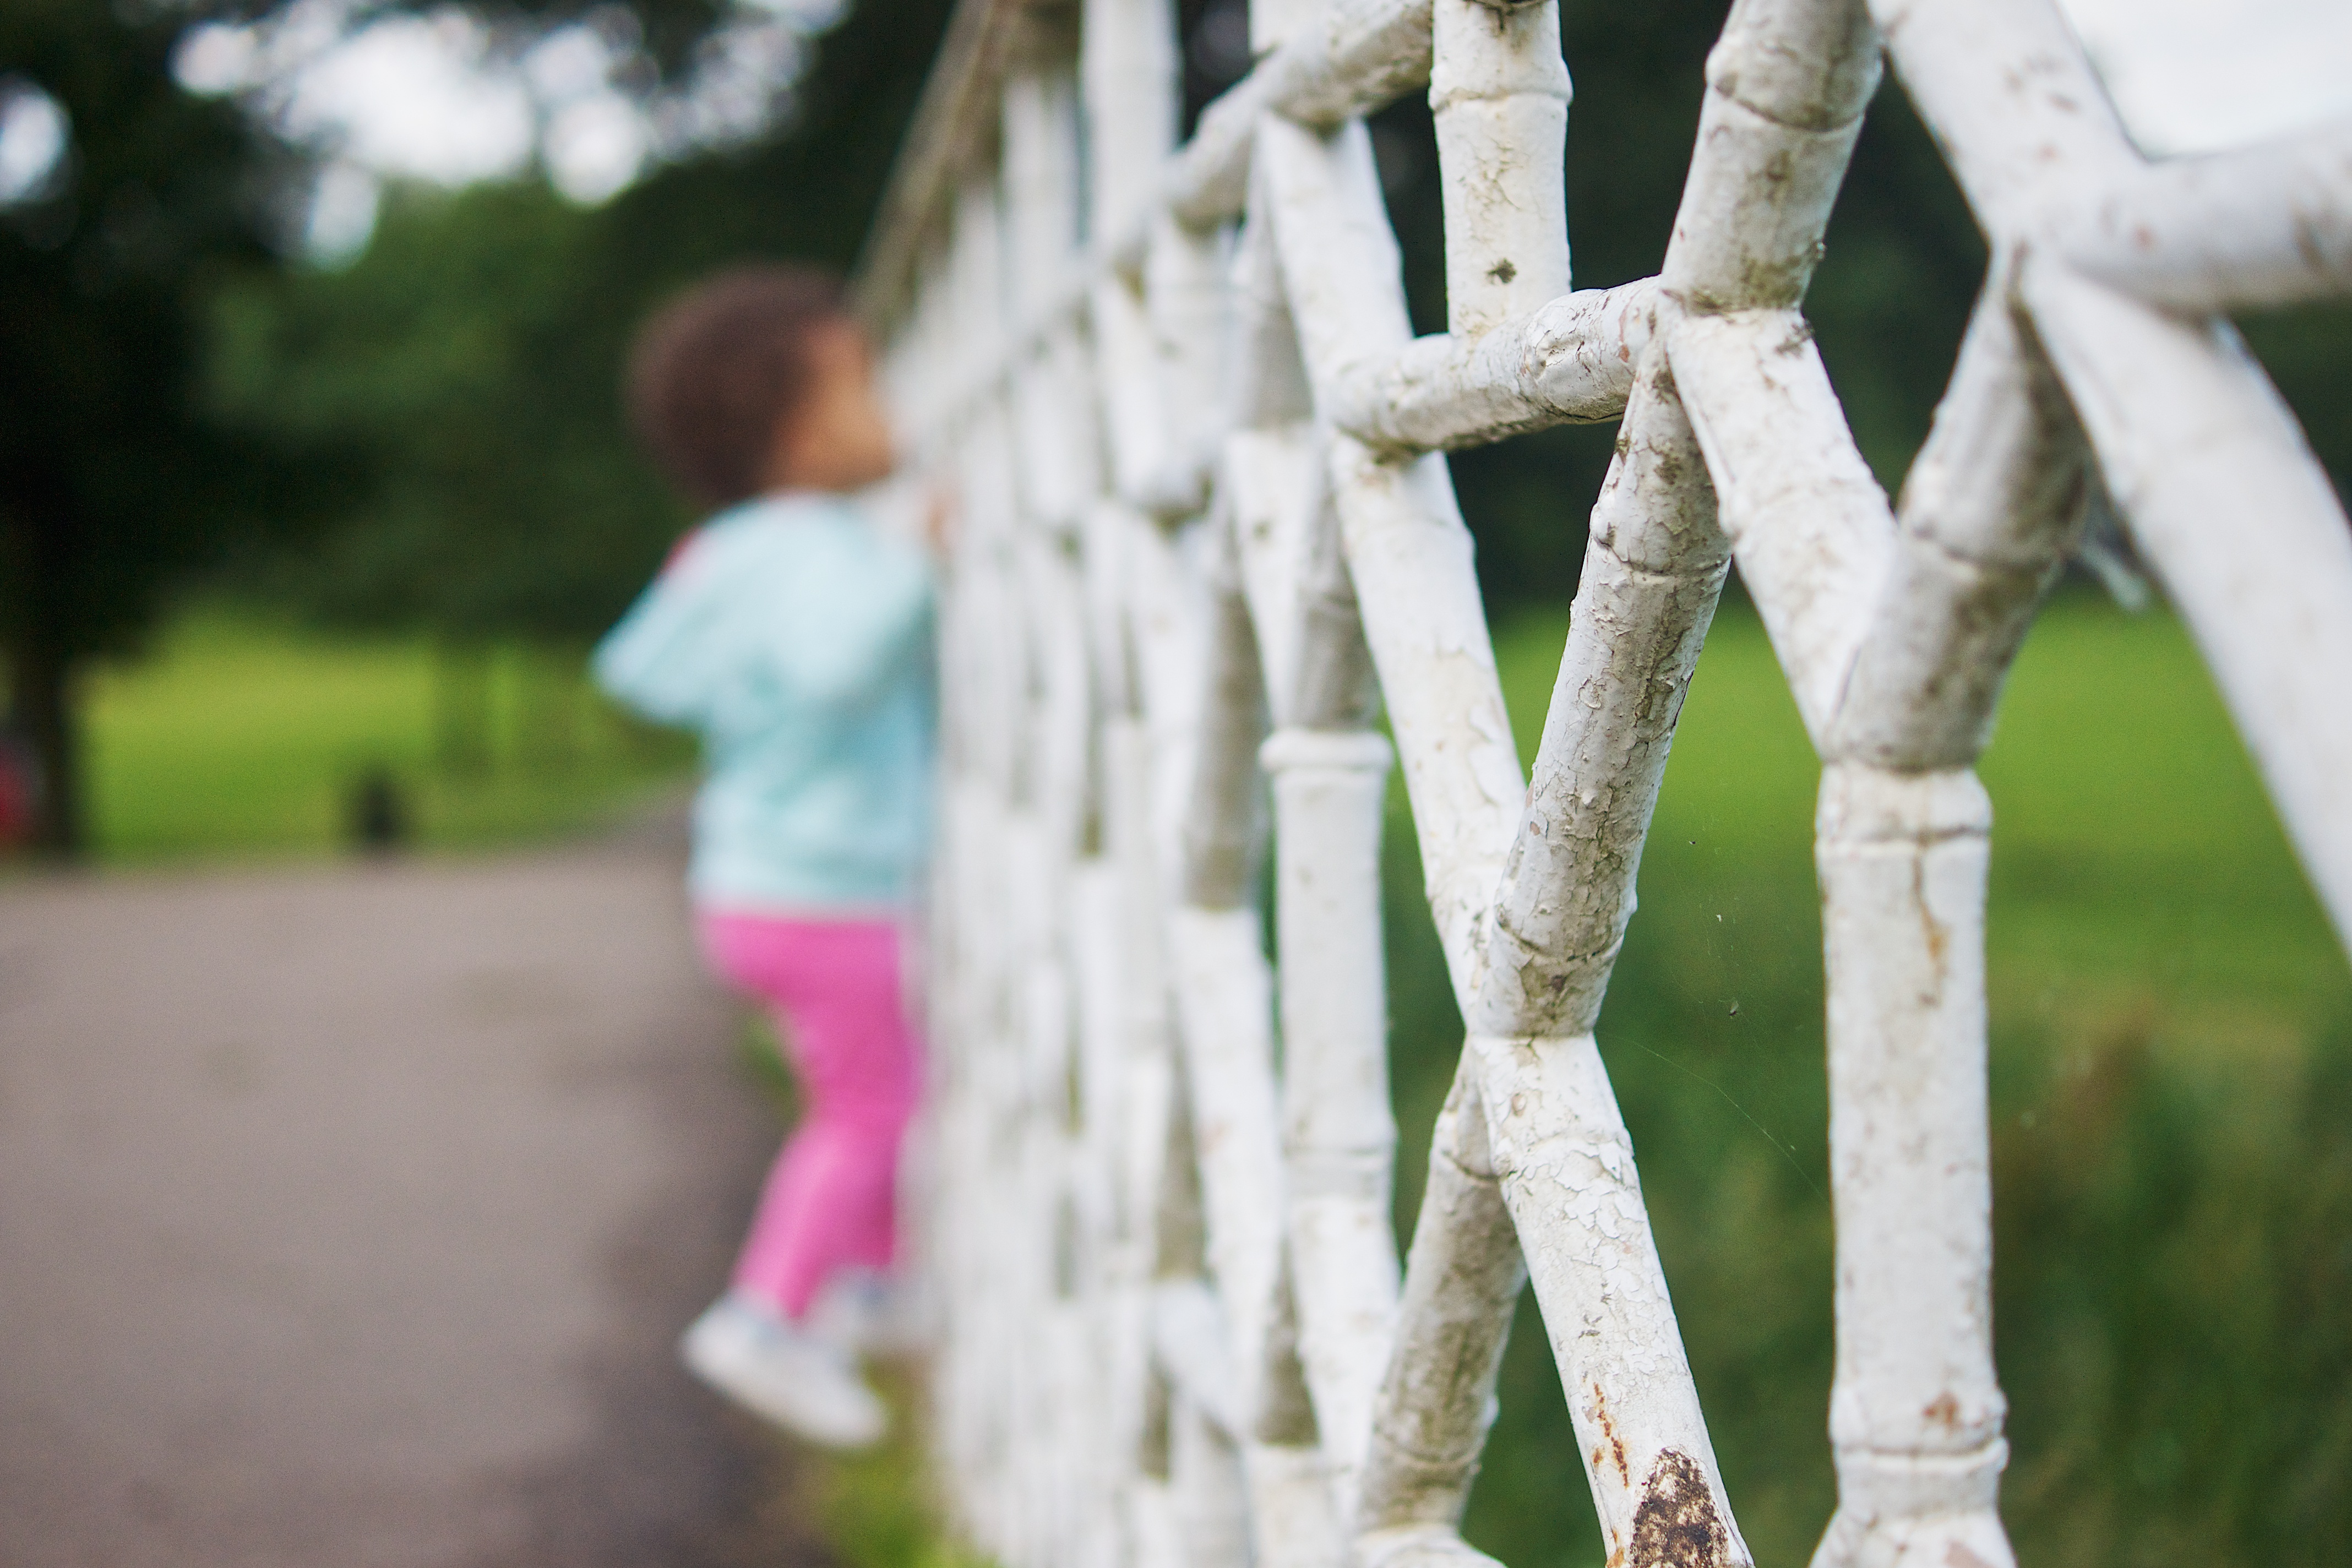
tree, bokeh, fence, white, flower, spring, park, baby, sony, hff, friday, happyfencefriday, a700, bokehperson